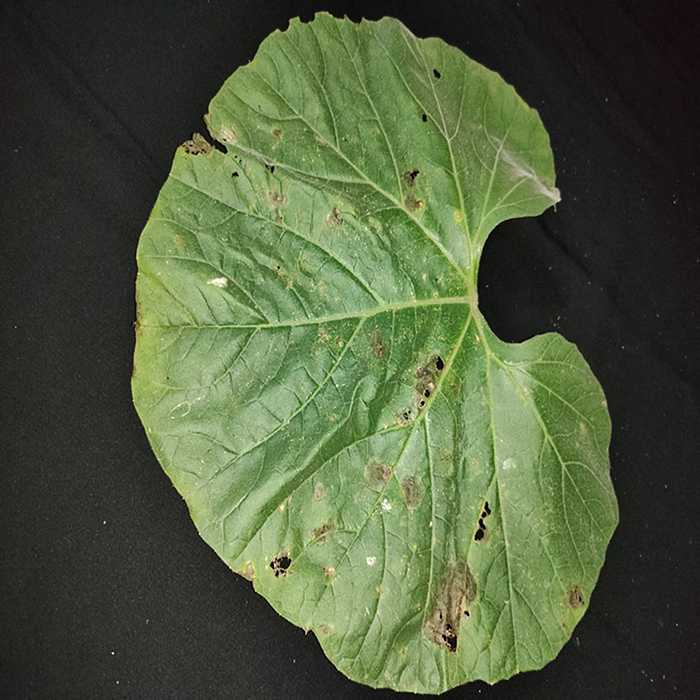
Plant: Bottle gourd
Label: Anthracnose